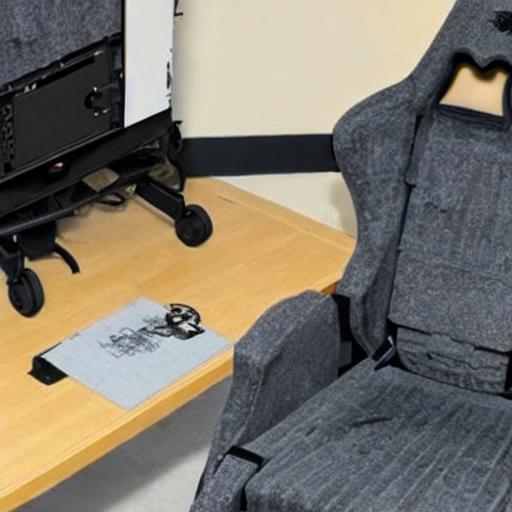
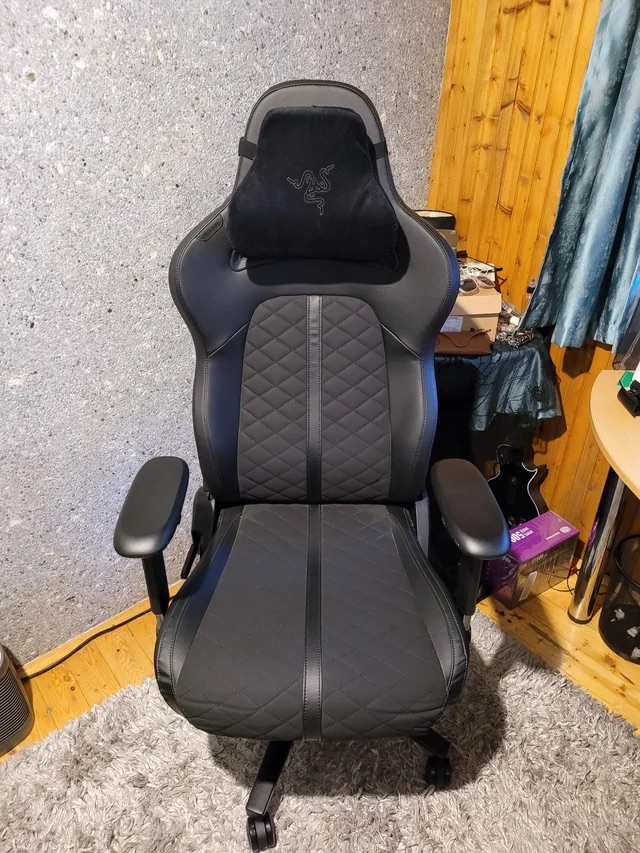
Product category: items_chair
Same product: no